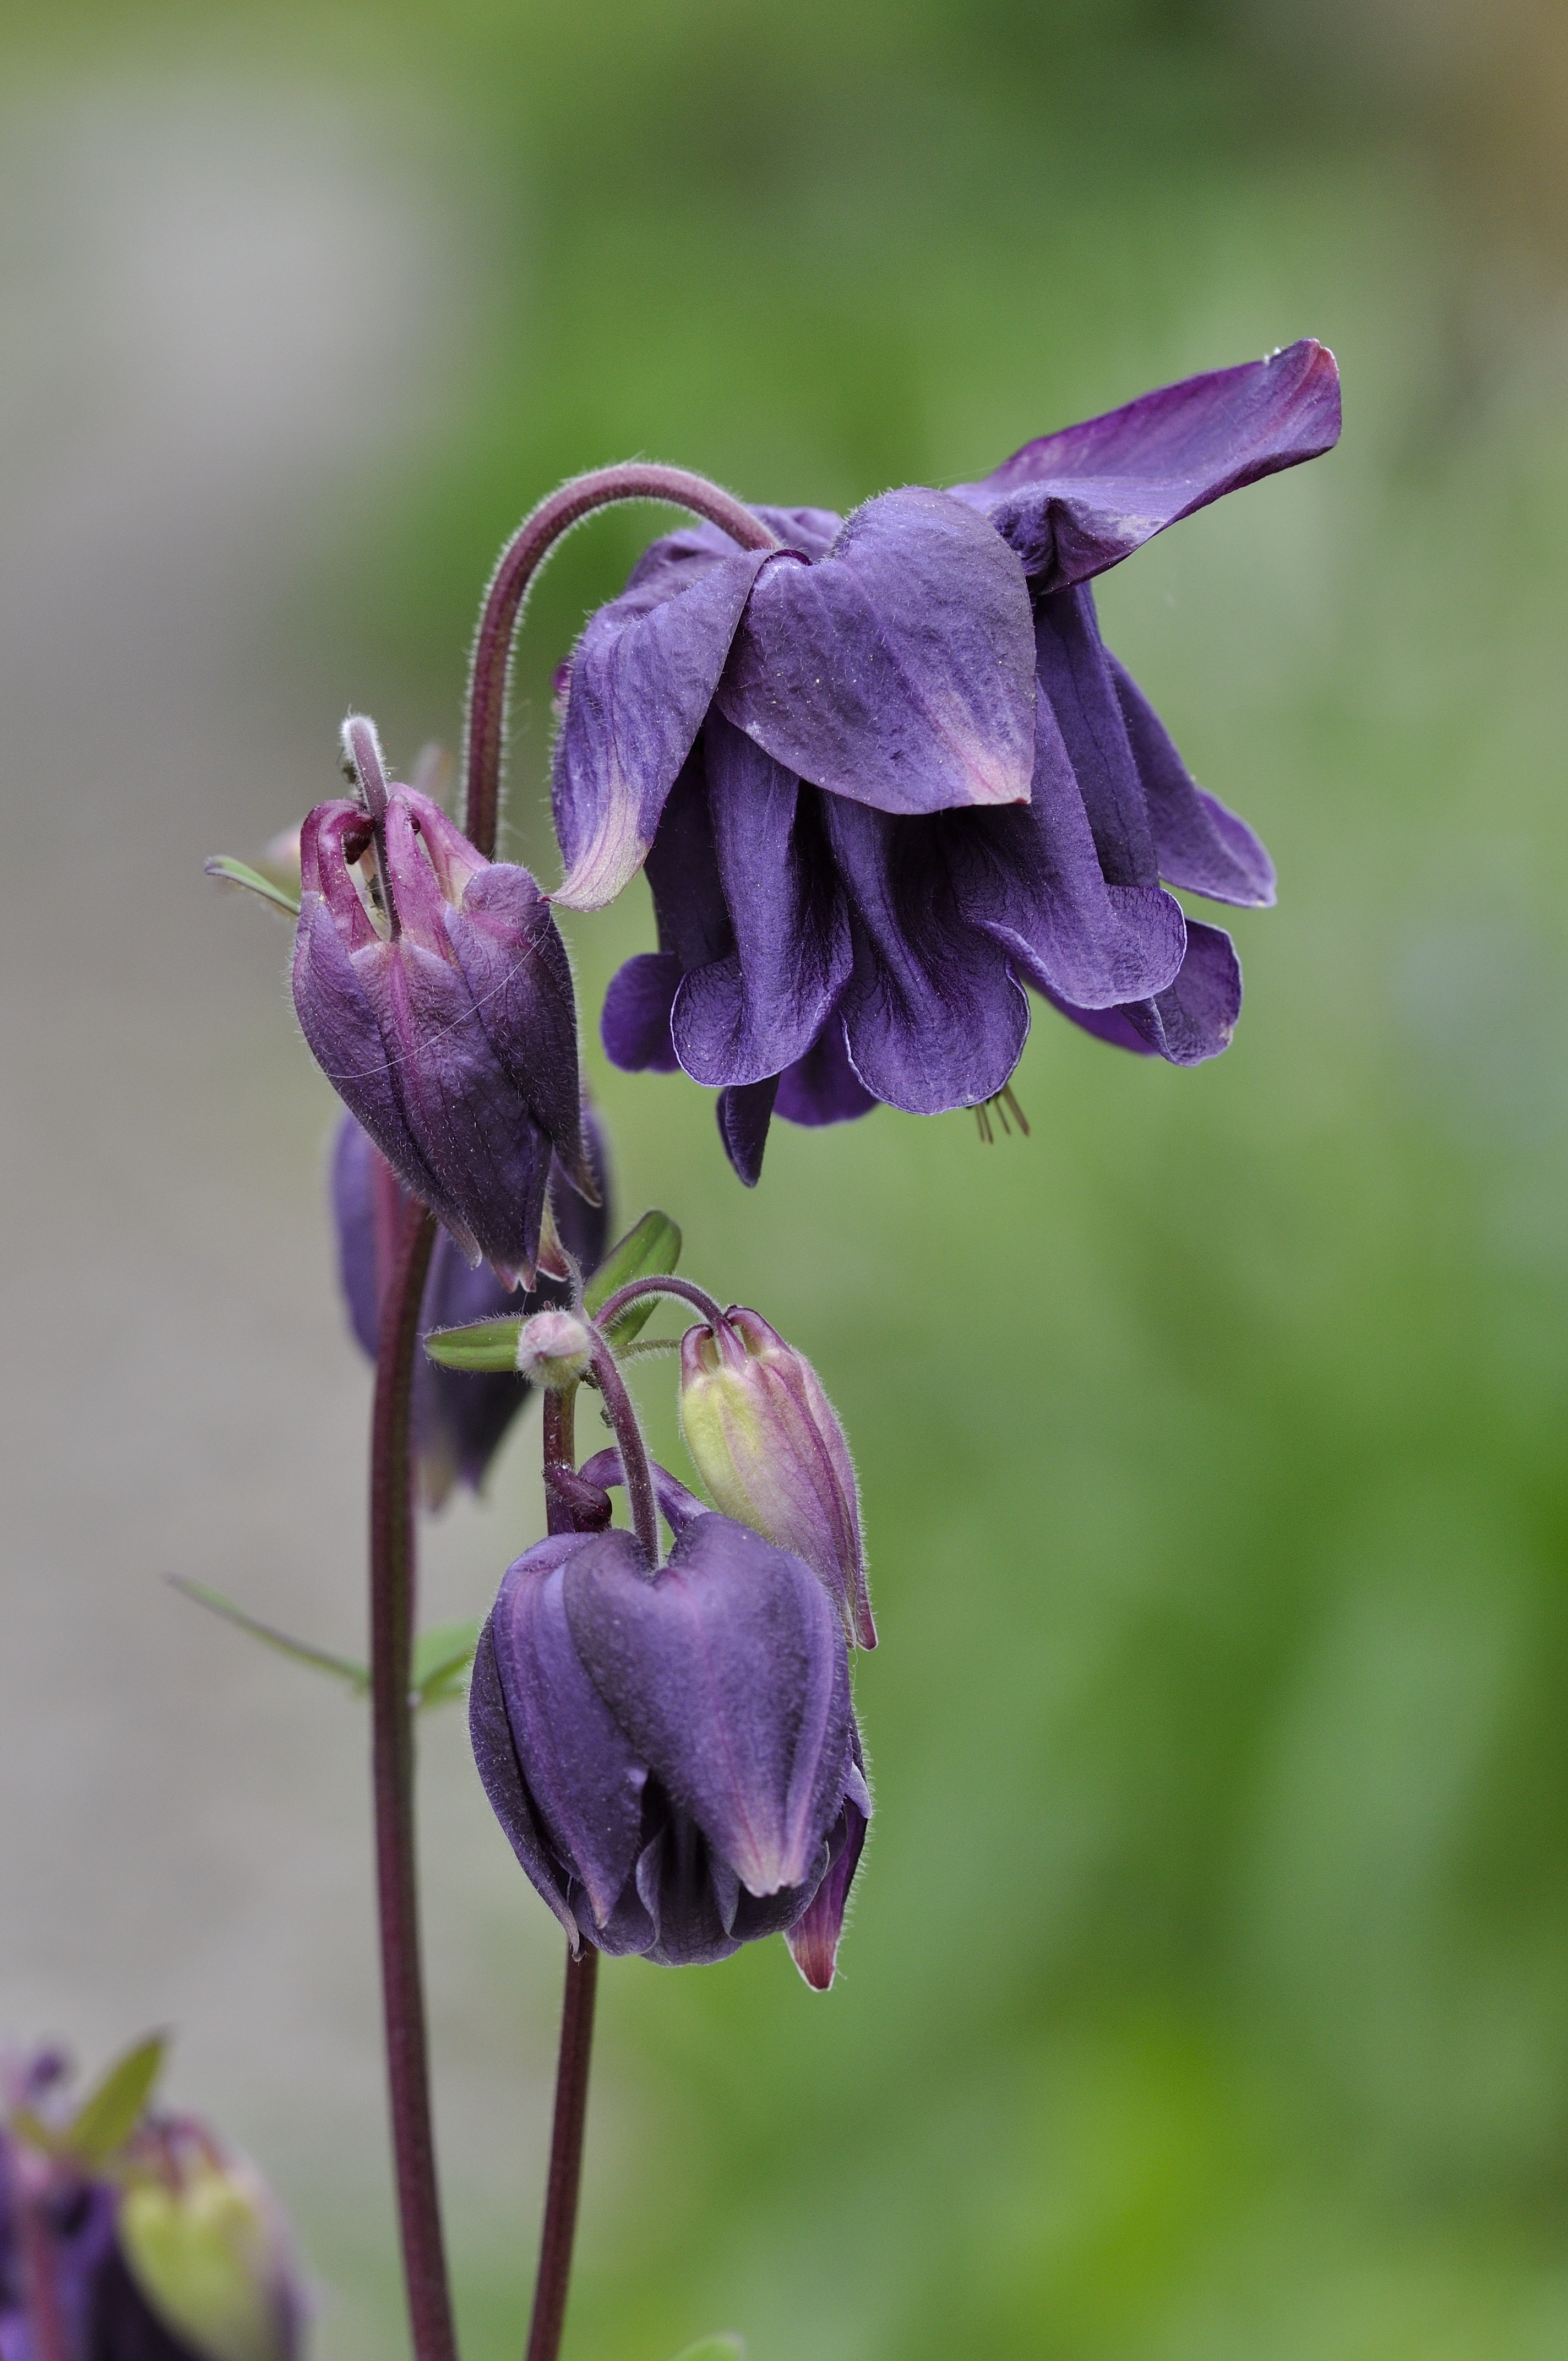
nature, plant, flower, botany, garden, close, flora, wildflower, flowers, violet, columbine, viola, bellflower, macro photography, flowering plant, dayflower, bellflower family, harebell, land plant, violet family, dayflower family